Thomas Wolfe

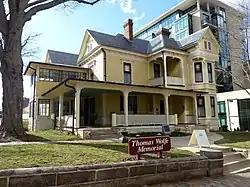
Thomas Wolfe House, 48 Spruce Street in Asheville

In 1906, Julia Wolfe bought a boarding house named "Old Kentucky Home" at nearby 48 Spruce Street in Asheville, taking up residence there with her youngest son while the rest of the family remained at the Woodfin Street residence. Wolfe lived in the boarding house on Spruce Street until he went to college in 1916. It is now the Thomas Wolfe Memorial. Wolfe was closest to his brother Ben, whose early death at age 26 is chronicled in "Look Homeward, Angel". Julia Wolfe bought and sold many properties, eventually becoming a successful real estate speculator.